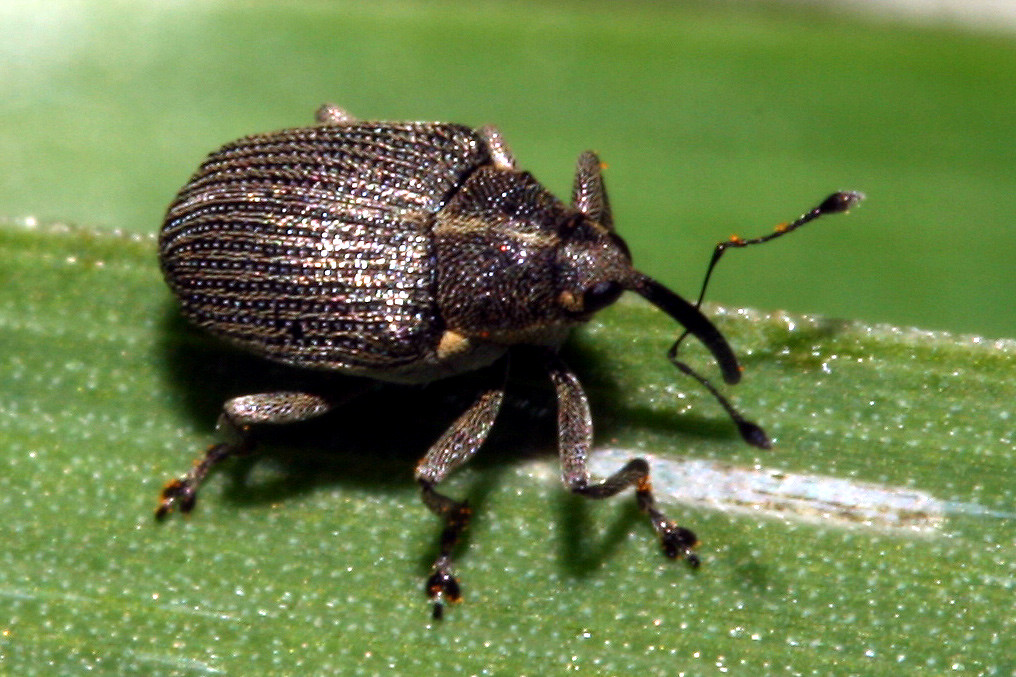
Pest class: Cabbage_seedpod_weevil